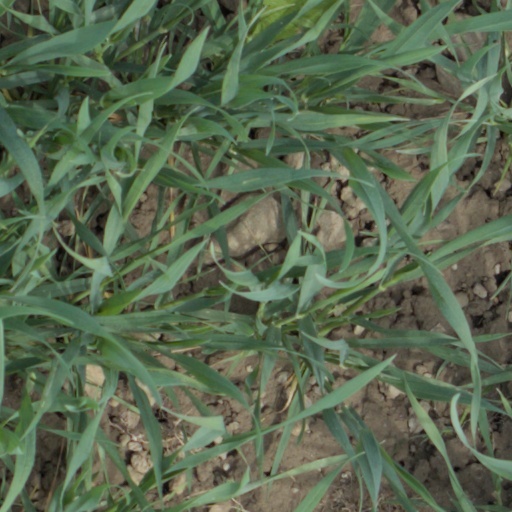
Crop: wheat